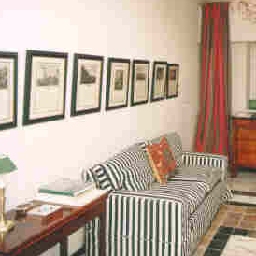
Room type: livingroom